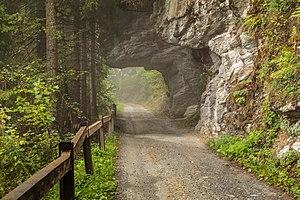
La région de Surselva est une région du canton des Grisons en Suisse.